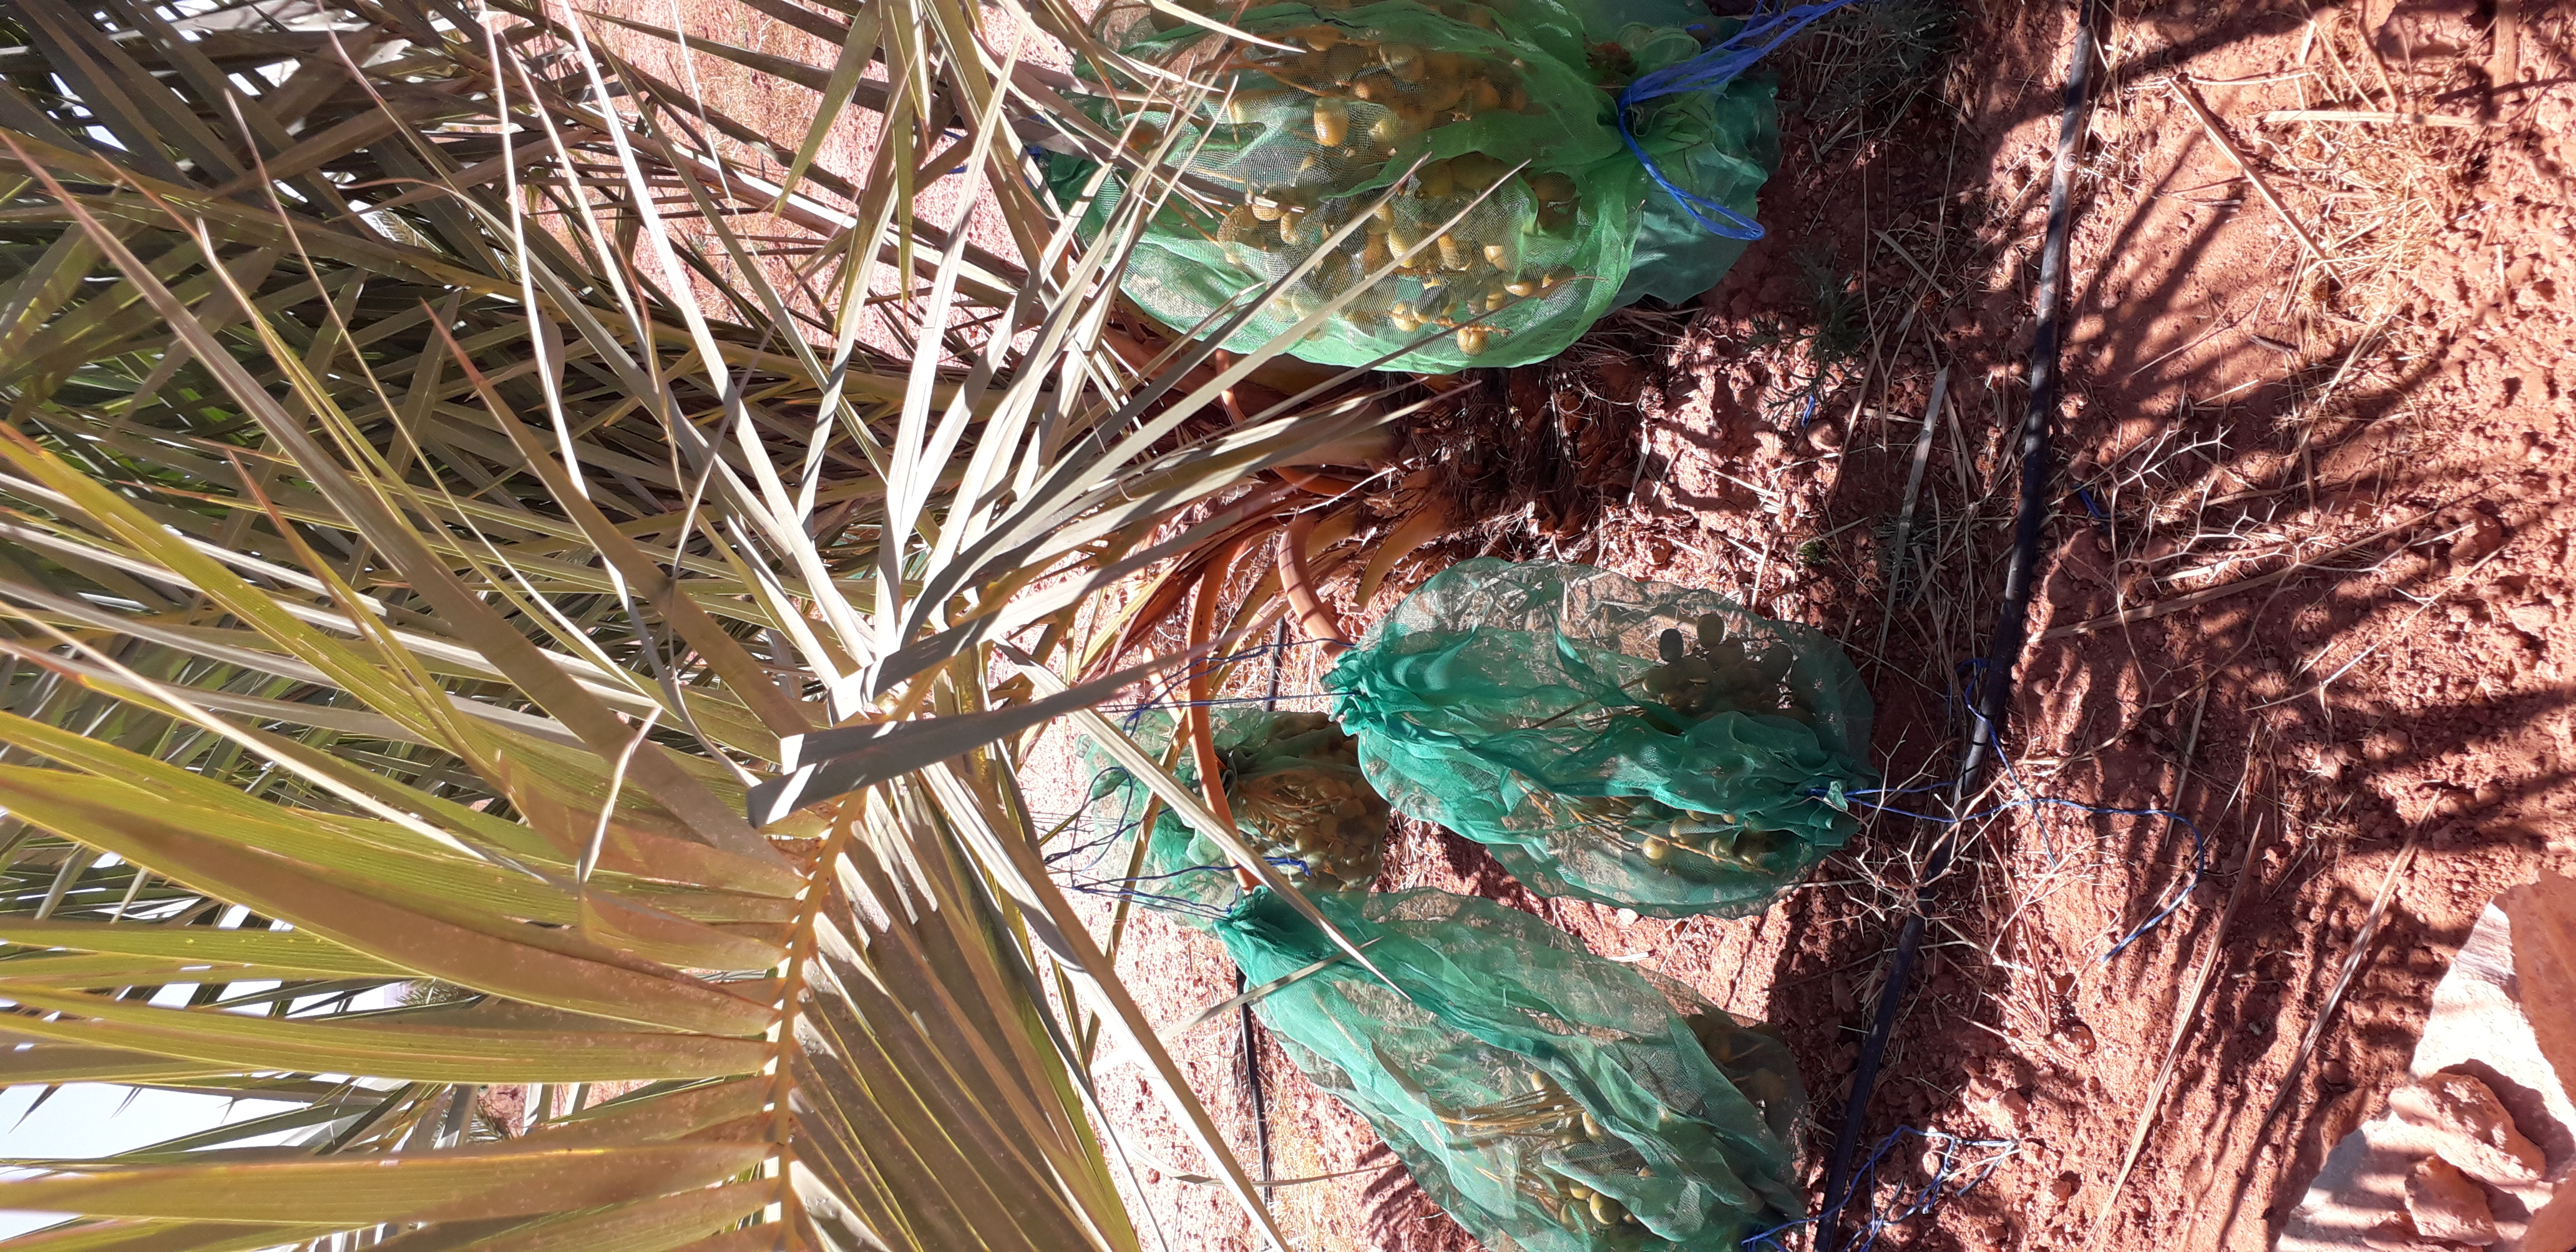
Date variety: Boufagous